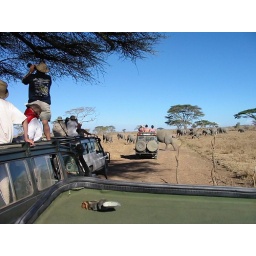
elephant crossing the road in front of our land cruisers